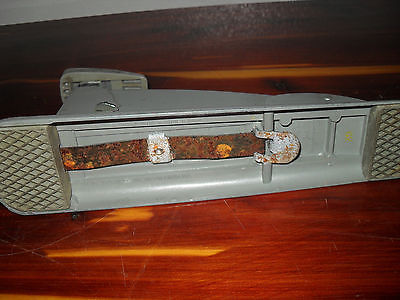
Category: stapler